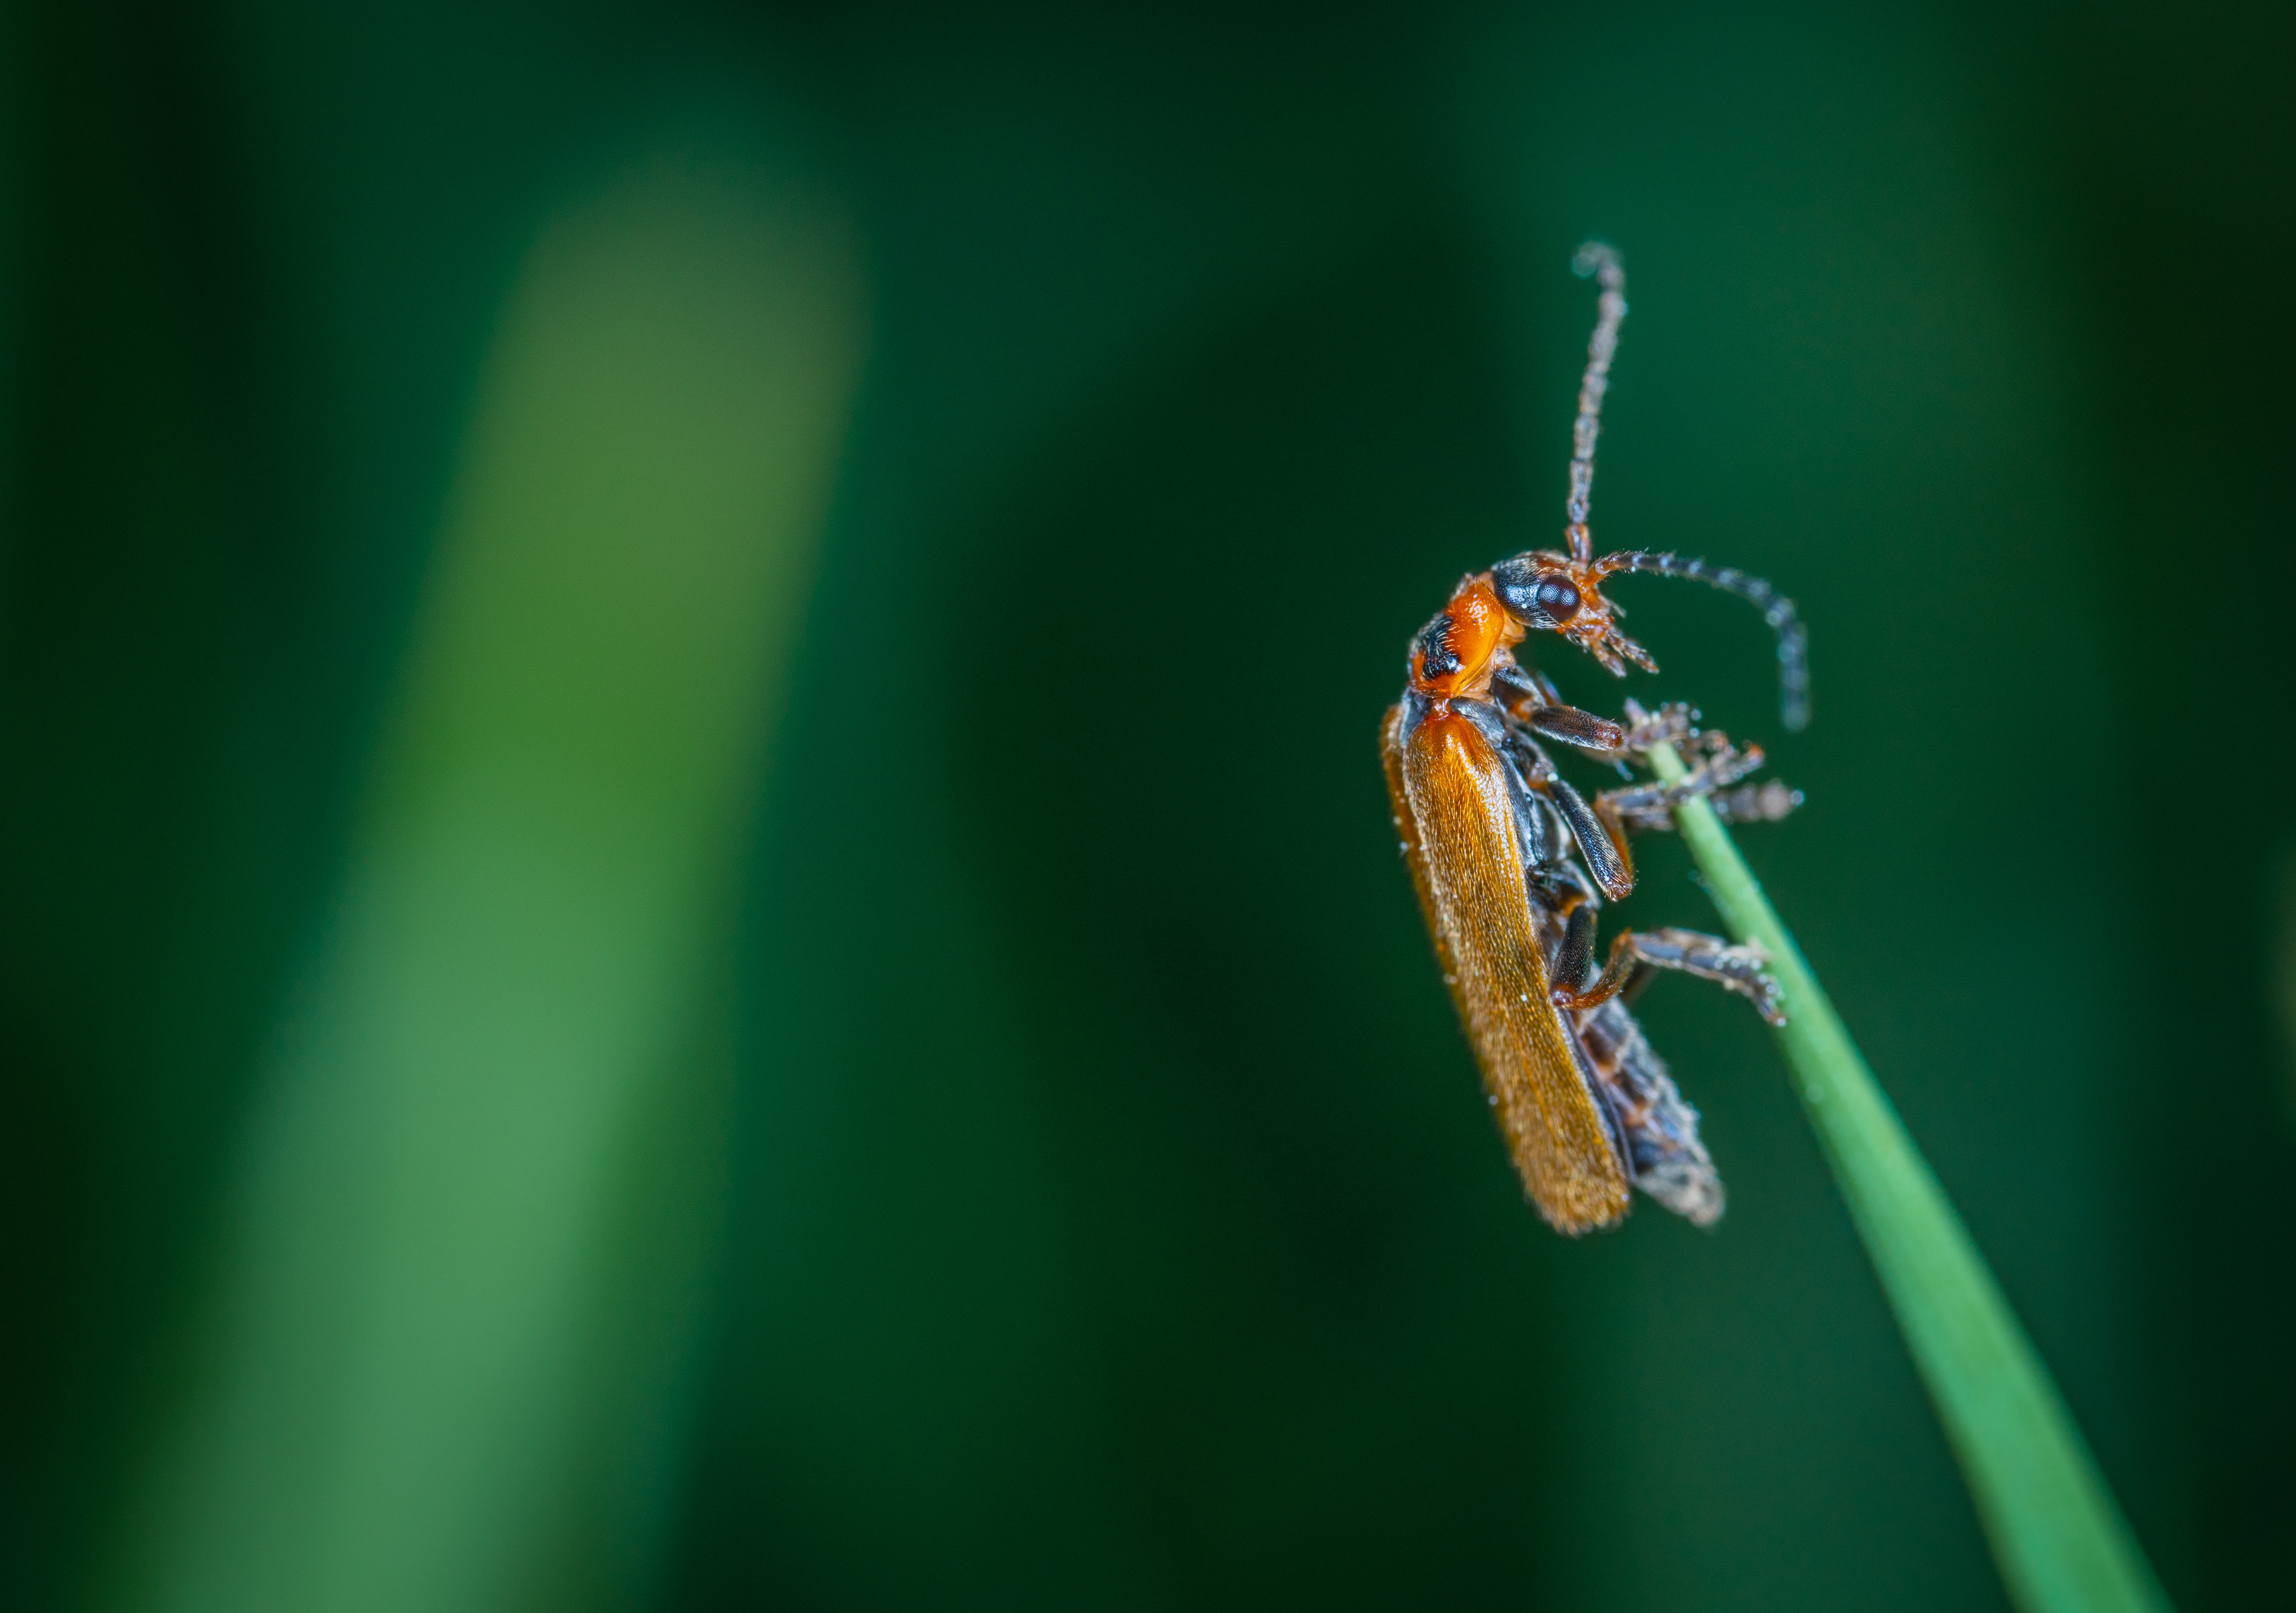
insect, macro photography, green, invertebrate, pest, close up, organism, wildlife, water, parasite, photography, membrane winged insect, net winged insects, plant, arthropod, bug, plant stem